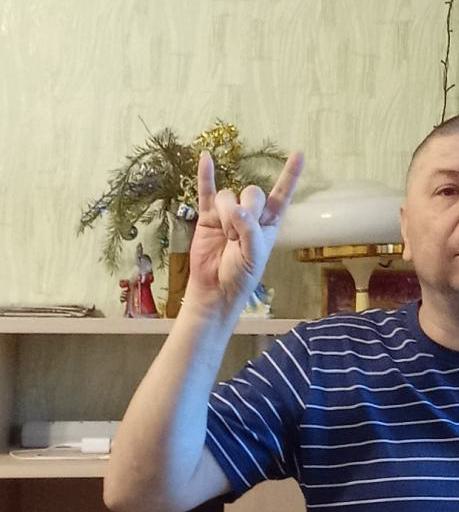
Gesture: rock